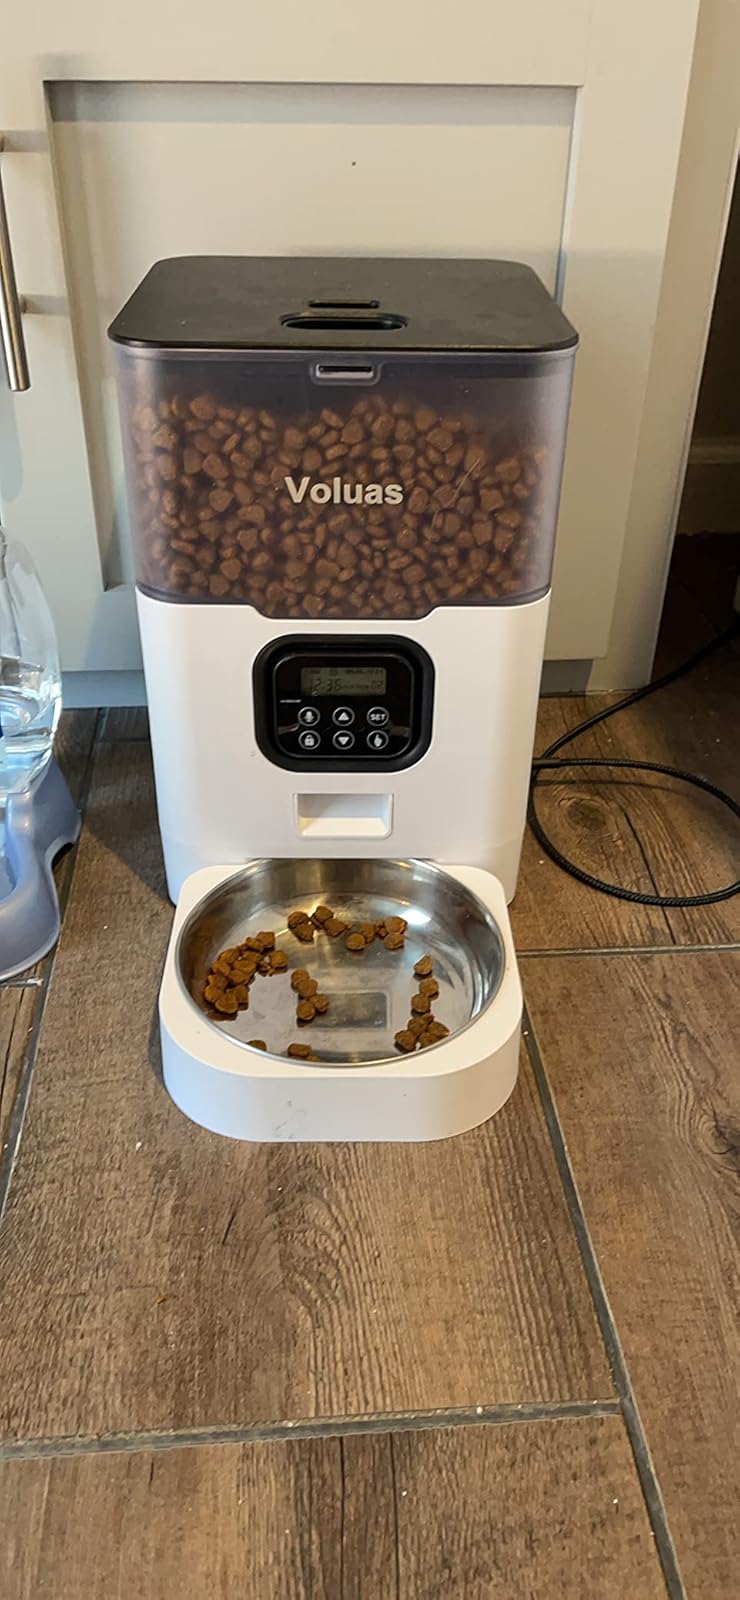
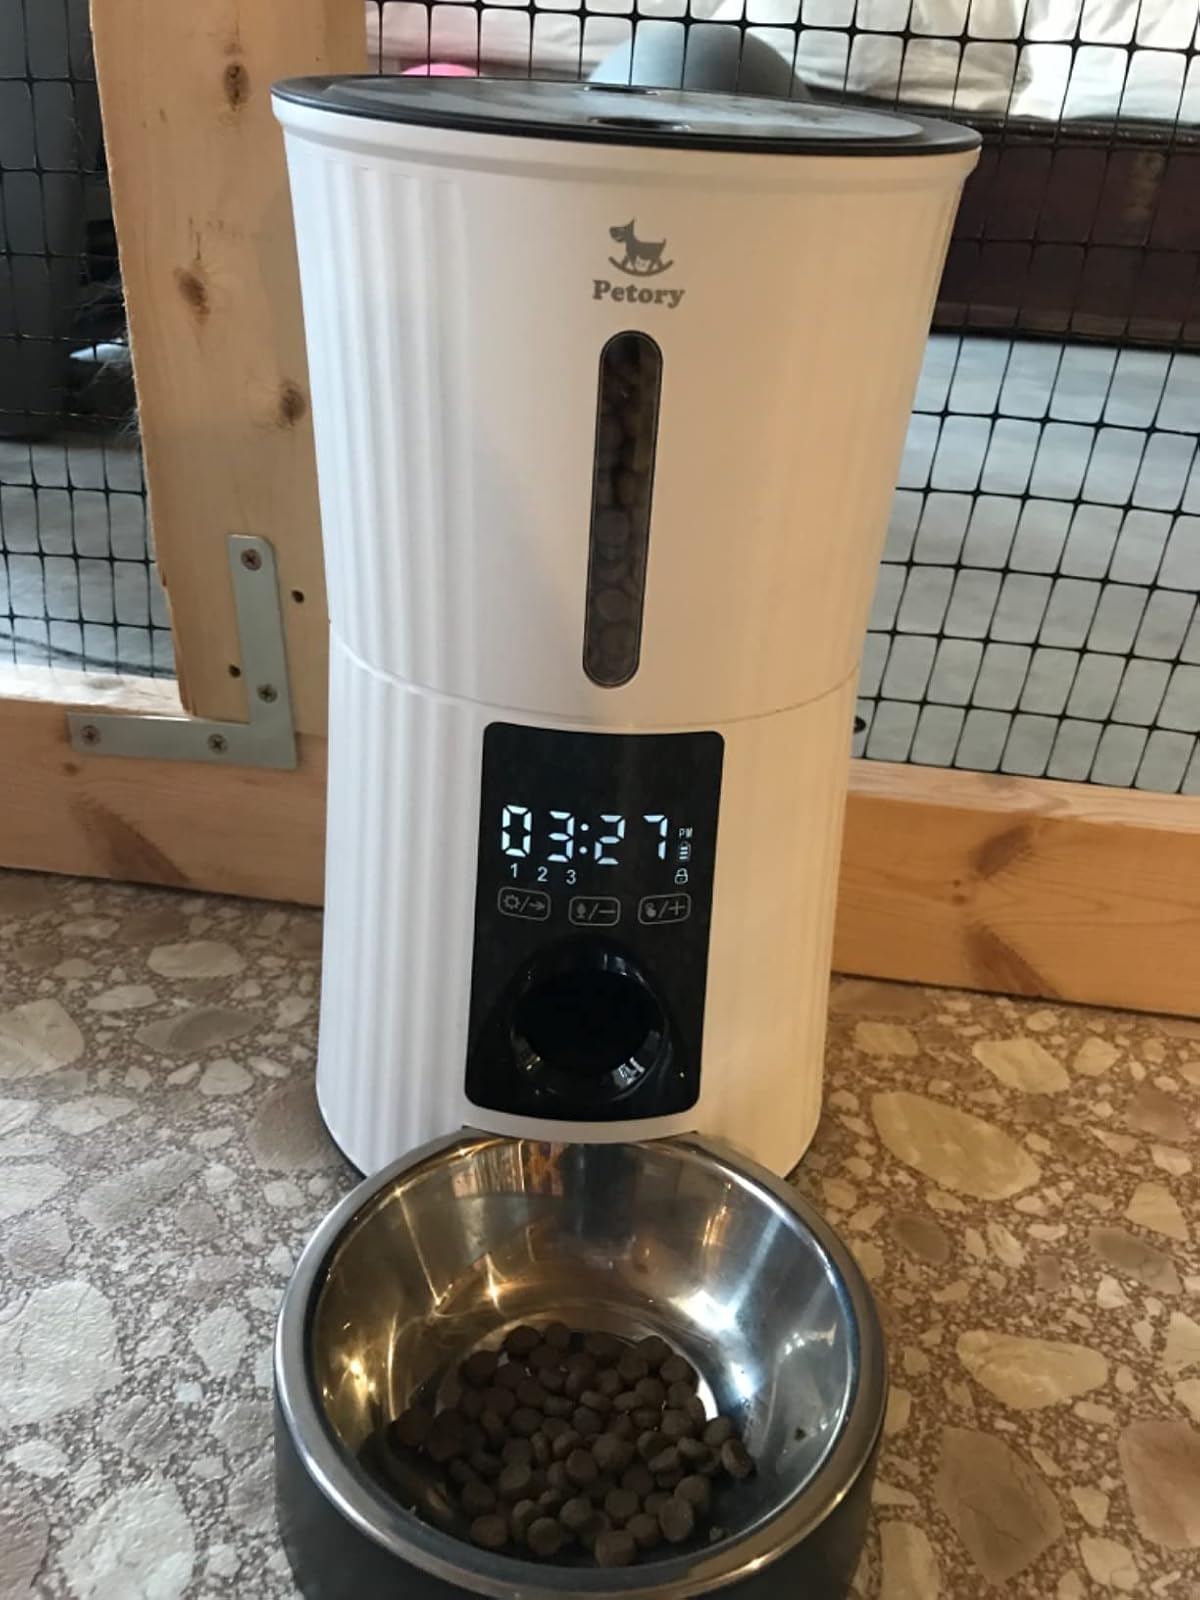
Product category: items_feeder
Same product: no